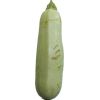
Label: zucchini